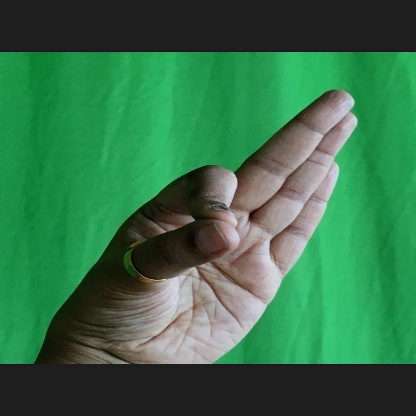
Mudra: Aralam